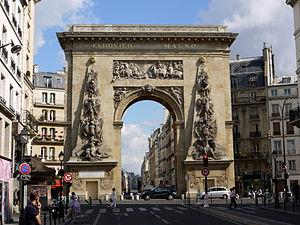
Porte Saint-Denis, Paris